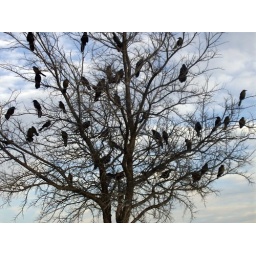
Like a bird in a tree